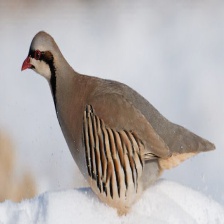
Species: CHUKAR PARTRIDGE
Scientific name: ALECTORIS CHUKAR
ImageNet parent category: partridge